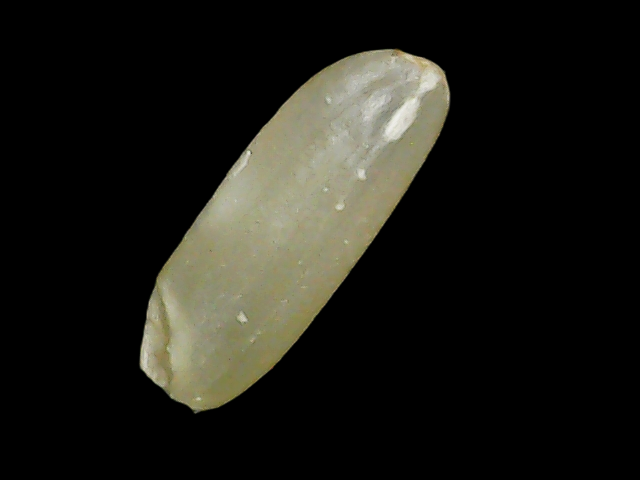
Rice variety: Binadhan11